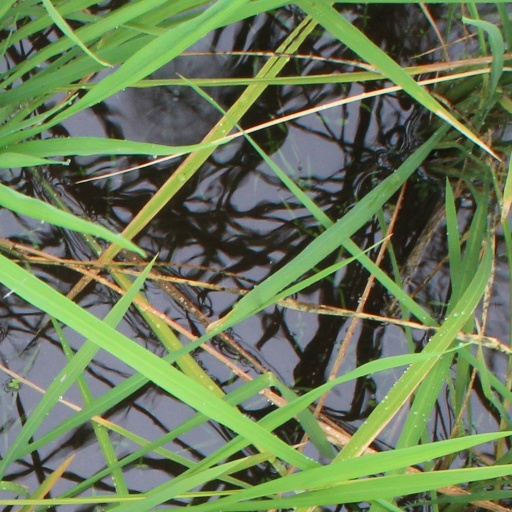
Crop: rice